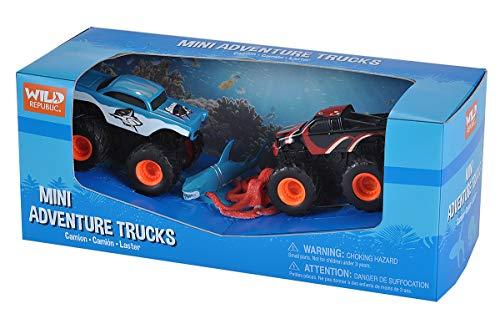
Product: Wild Republic Shark, Octopus Trucks, Ocean Party Supplies, Aquatic Toy, Sandbox Toys, 2 Pack
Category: Toys & Games | Toy Figures & Playsets | Playsets & Vehicles | Playsets
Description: Value: Included is great white and octopus toy figures and two trucks, you provide the imagination.
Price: $15.76
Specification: ProductDimensions:6x3x3inches|ItemWeight:8ounces|ShippingWeight:8ounces(Viewshippingratesandpolicies)|ASIN:B07P613HJK|Itemmodelnumber:23280|Manufacturerrecommendedage:3yearsandup